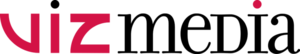
Logo de VIZ Media
VIZ Media, LLC est une maison d'édition américaine spécialisée dans le manga, un distributeur d'anime, un éditeur de jeux vidéo et une société de divertissement dont le siège est à San Francisco, en Californie, aux États-Unis. Il a été fondé en 1986 sous le nom de VIZ, LLC. En 2005, VIZ, LLC et ShoPro Entertainment ont fusionné pour former l'actuel VIZ Media, LLC qui appartient au conglomérat d'édition japonais groupe Hitotsubashi, qui comprend Shūeisha, Shōgakukan et Shōgakukan-Shūeisha Production. En 2017, VIZ Media est le plus grand éditeur de romans graphiques et de comic books aux États-Unis, avec une part de marché de 23%.